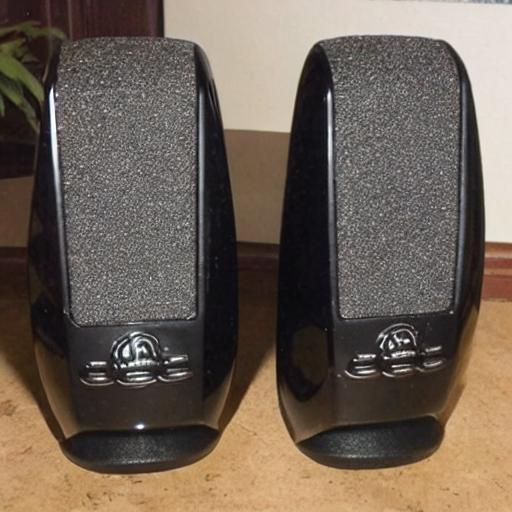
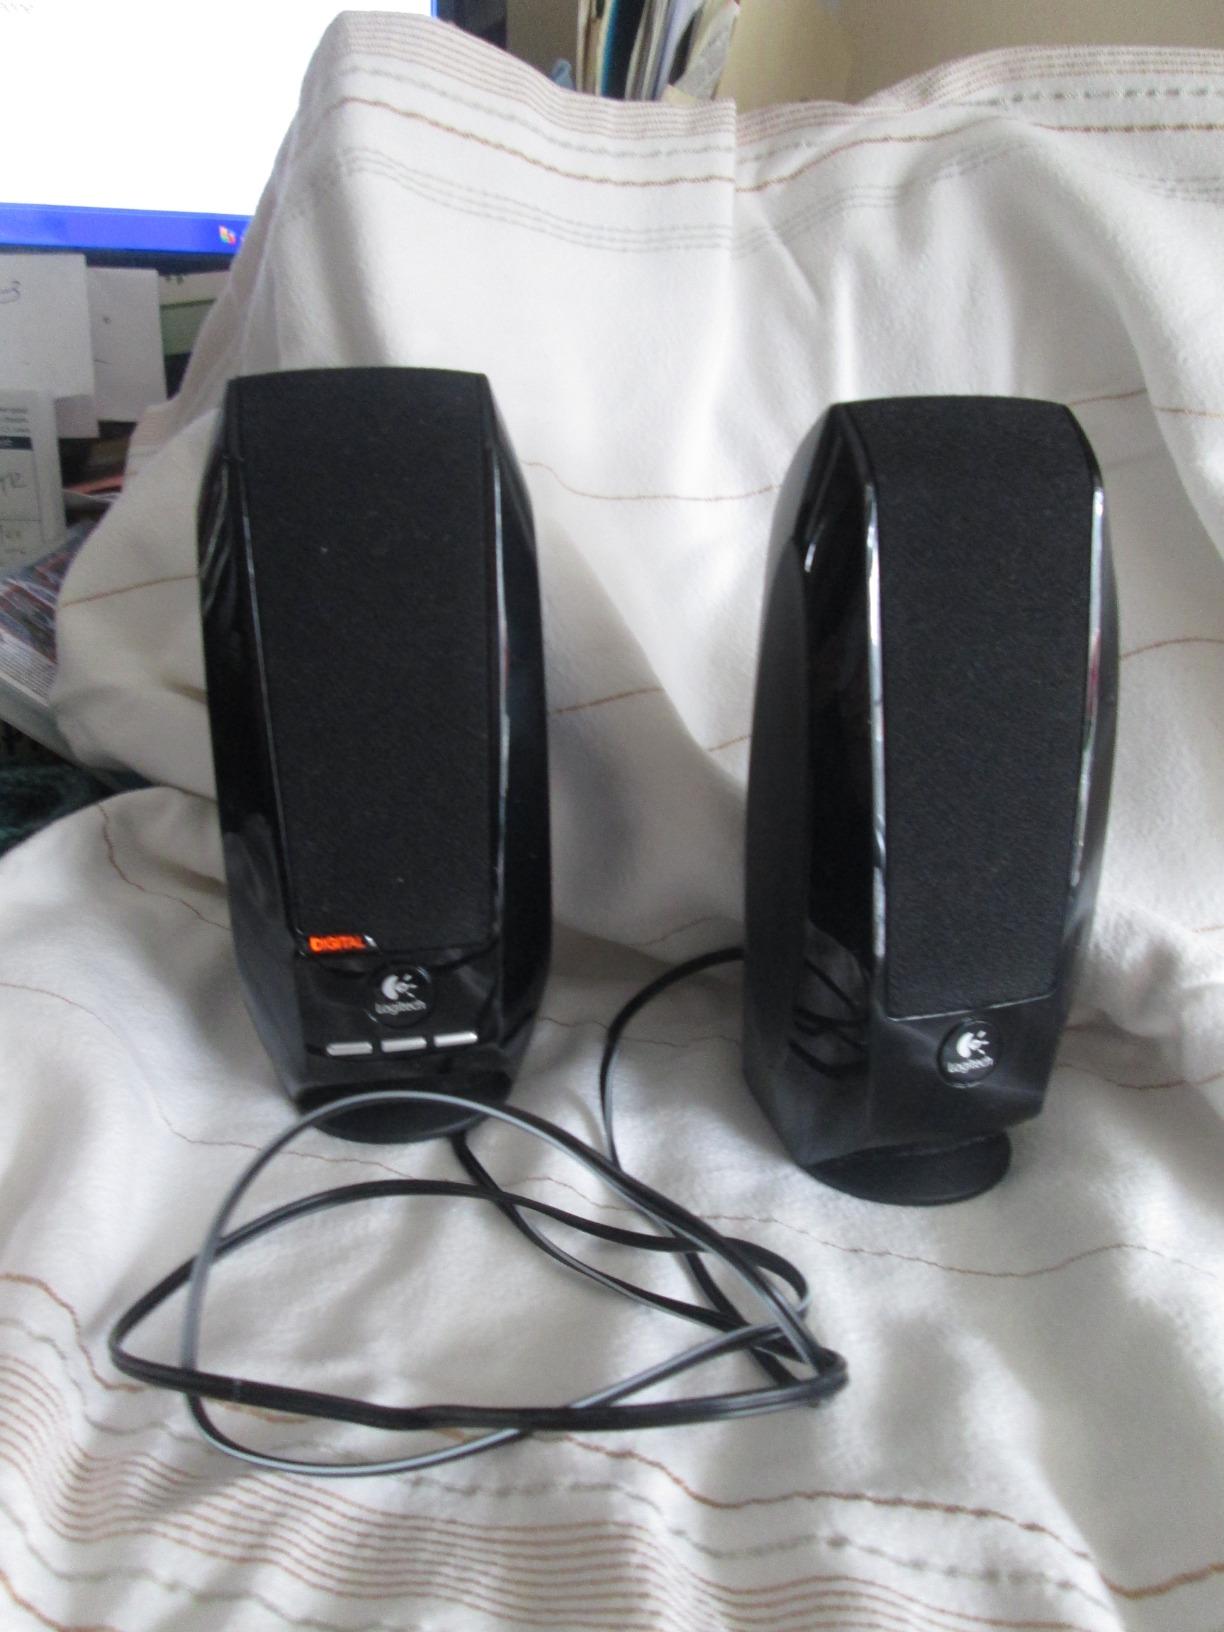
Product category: speaker
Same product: no